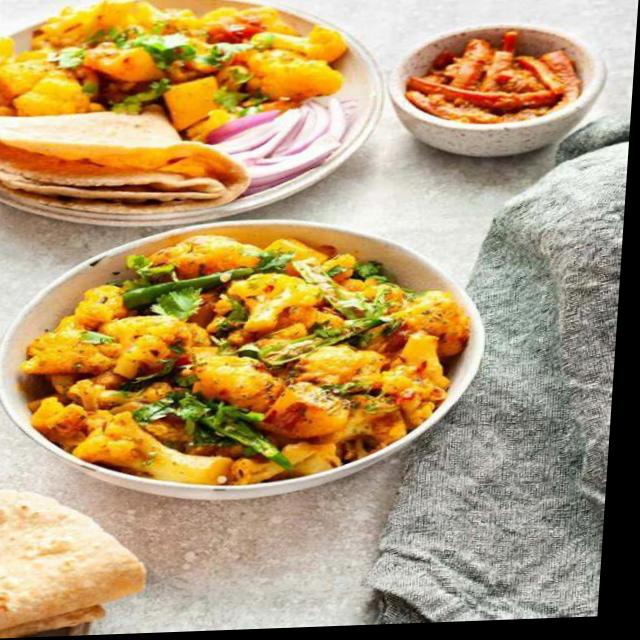
Dish: aloo_gobi